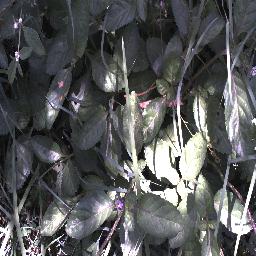
Label: snake_weed